Water supply and sanitation in Zambia

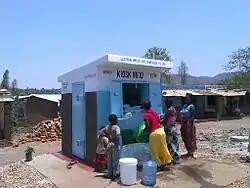
Water kiosks in Chipata.

When Levy Mwanawasa was elected president in 2002, the sector policies shaped under his predecessor basically remained in place. In 2004 the DTF became operational and two pilot projects in peri-urban areas were initiated in the Itimpi area in Kitwe and the Maiteneke area in Chingola with a total of 11 kiosks supplying 16,000 people. Both areas already had a piped water infrastructure. But it was so deteriorated that it provided no more water at all or so infrequently, so that the residents had reverted to the use of water from other sources including contaminated rivers. Some of those who received piped water got it through illegal connections. Those who had a legal the connection and got water did not pay for it. Water was resold from unmetered connections to neighbors. The commercial utilities paid to operate the system, but did not get any revenues. They were ready to give up the piped water systems in the peri-urban areas, and the residents had given up the hope that the authorities would provide proper piped services. There were also a few standpipes in the areas that provided water for free, but not on a regular basis. At the water kiosks the utility sold water in bulk to private operators who resold the water in buckets at a small profit. Under that system all bills to the utility were paid, while before 75% of bills were not paid. Illegal connections disappeared and leakage was reduced, because the length of the pipes was reduced. The pilots were considered successful by the utilities and the residents, and the system was thus scaled up to other areas and cities nationwide.